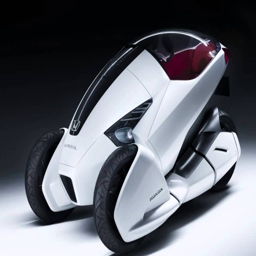
flying cars of the future - photo #